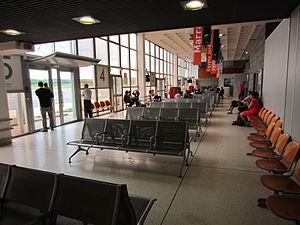
Terminal aéroport Andrézieux-Bouthéon EBU
L'aéroport de Saint-Étienne-Loire est un aéroport du département de la Loire situé dans la commune d'Andrézieux-Bouthéon, à quinze minutes du centre de Saint-Étienne. Il est géré par un syndicat mixte constitué de collectivités et établissements publics après avoir été géré depuis son origine, avec des co-financements publics, par la Chambre de commerce et d'industrie de Saint-Étienne / Montbrison. Il dessert une zone de chalandise de près de quatre millions de personnes. Il possède un accès au réseau autoroutier A72.